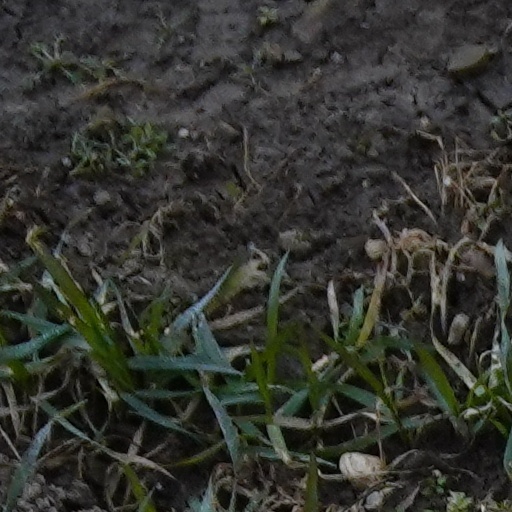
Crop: wheat